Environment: real
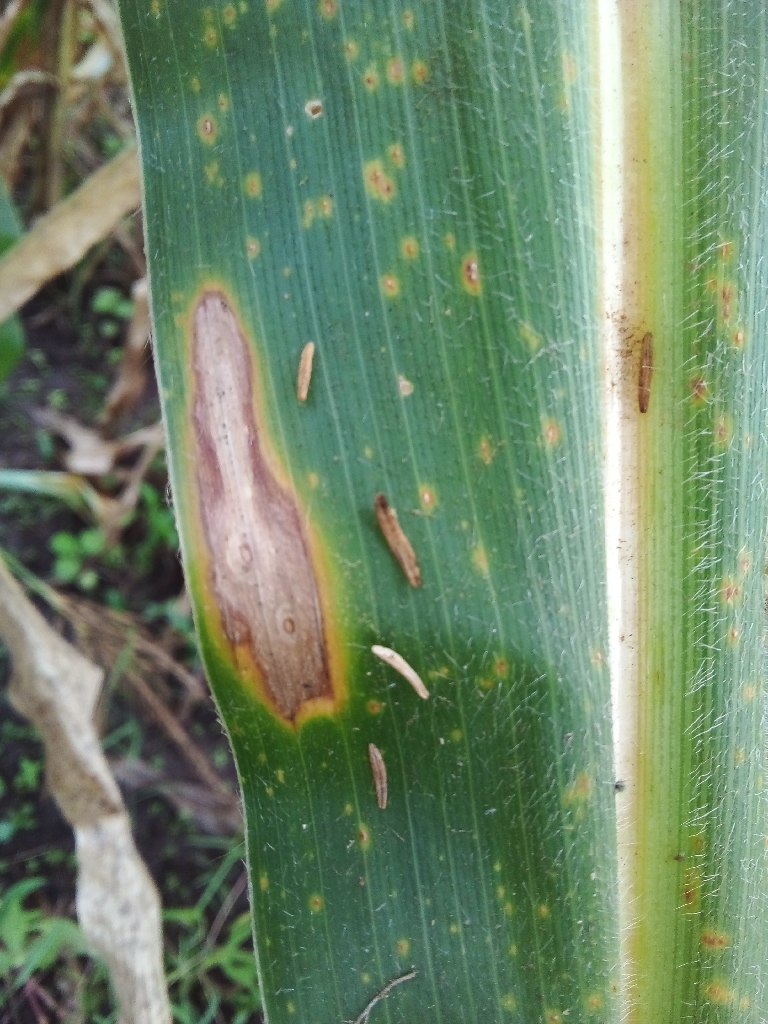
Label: northern_corn_leaf_blight